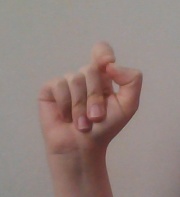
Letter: fa